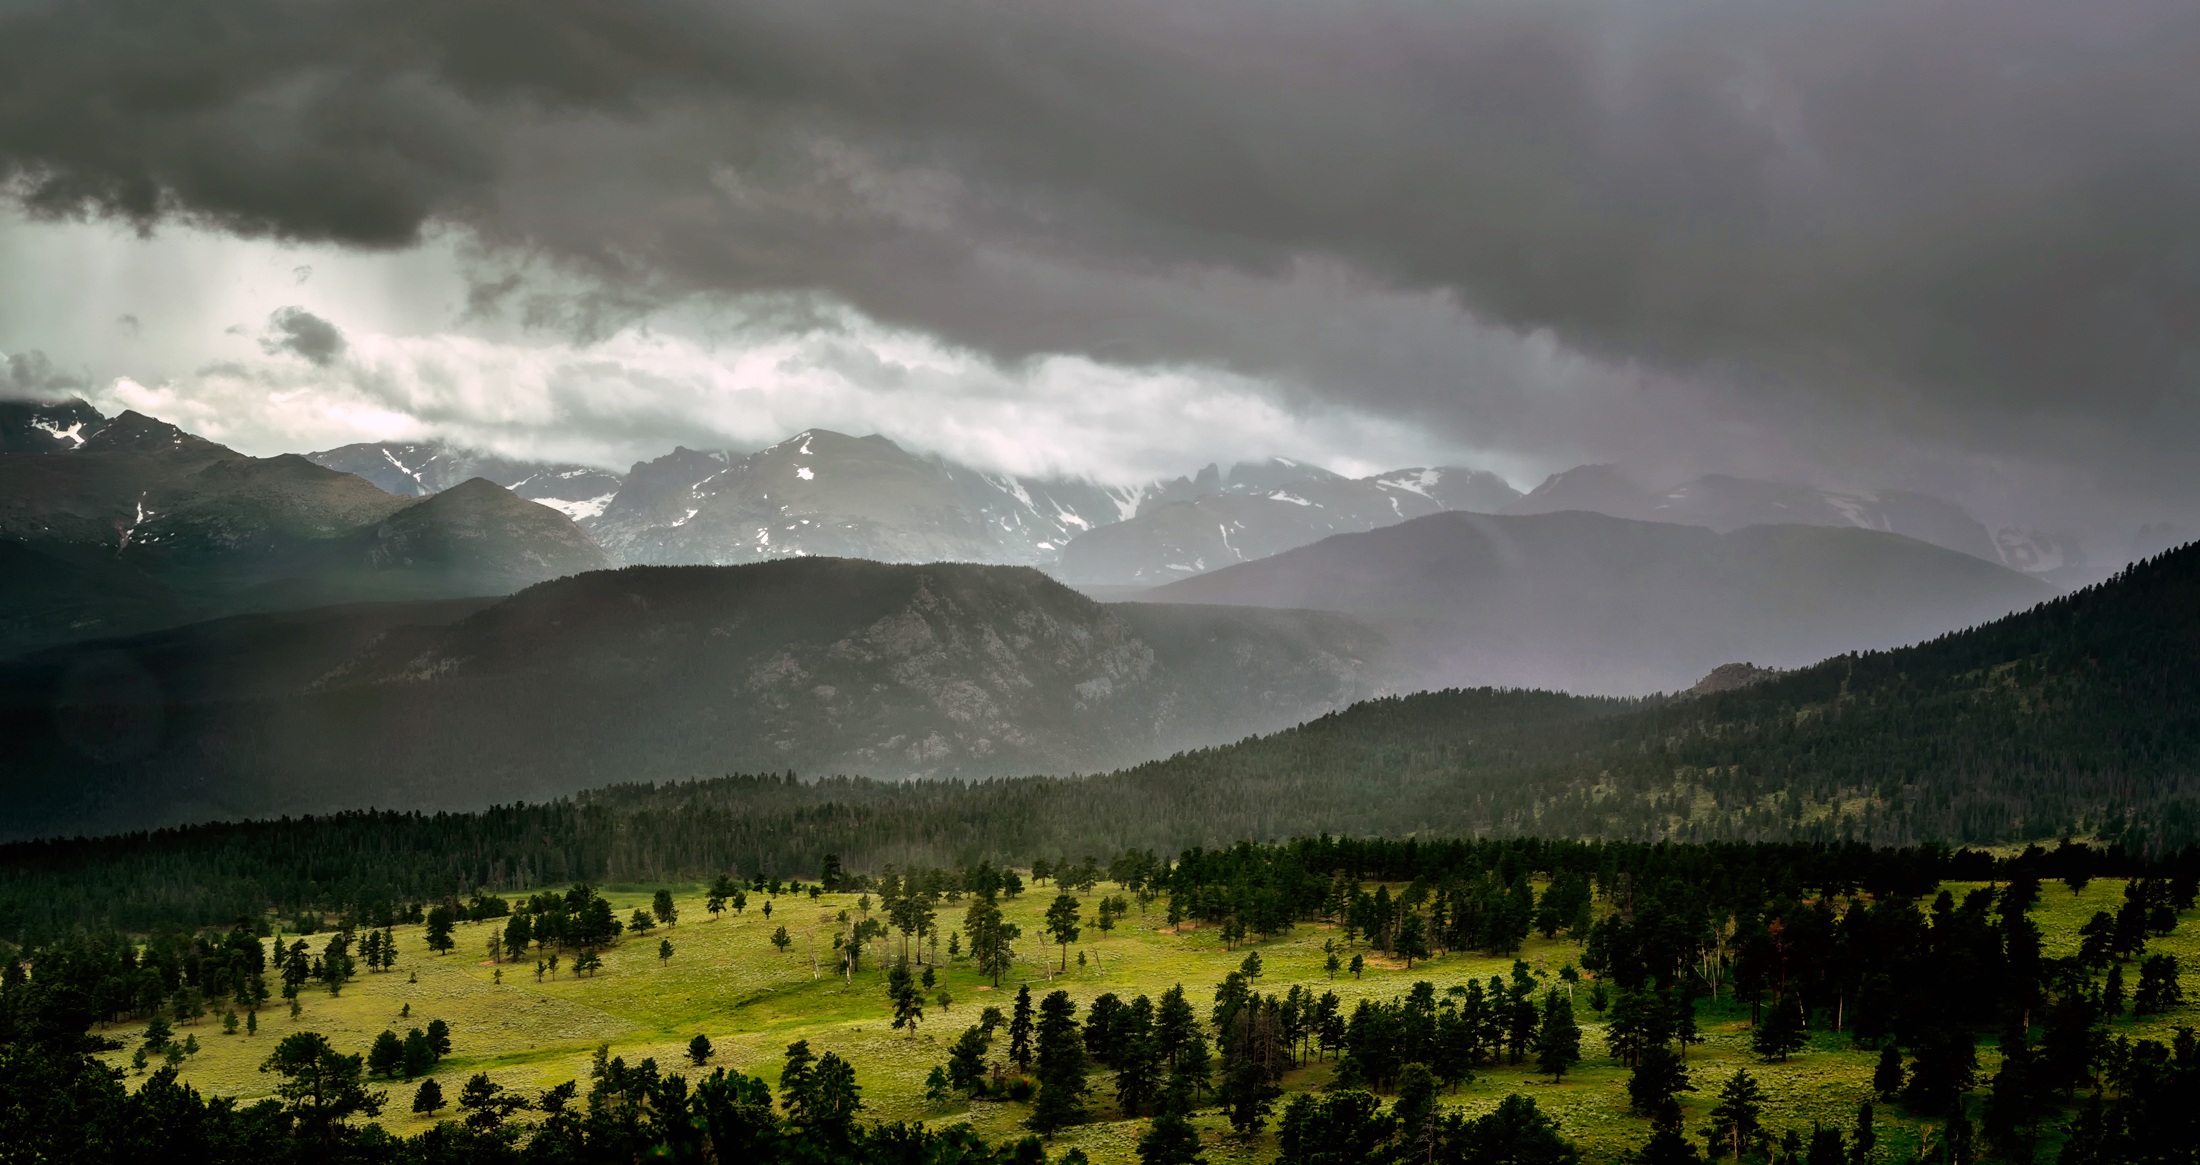
landscape, nature, forest, wilderness, mountain, cloud, sky, fog, sunrise, sunset, mist, meadow, countryside, morning, hill, valley, mountain range, country, panorama, rural, scenic, weather, trees, outdoors, woods, hdr, clouds, colorado, plateau, beautiful, rocky mountains, atmospheric phenomenon, mountainous landforms